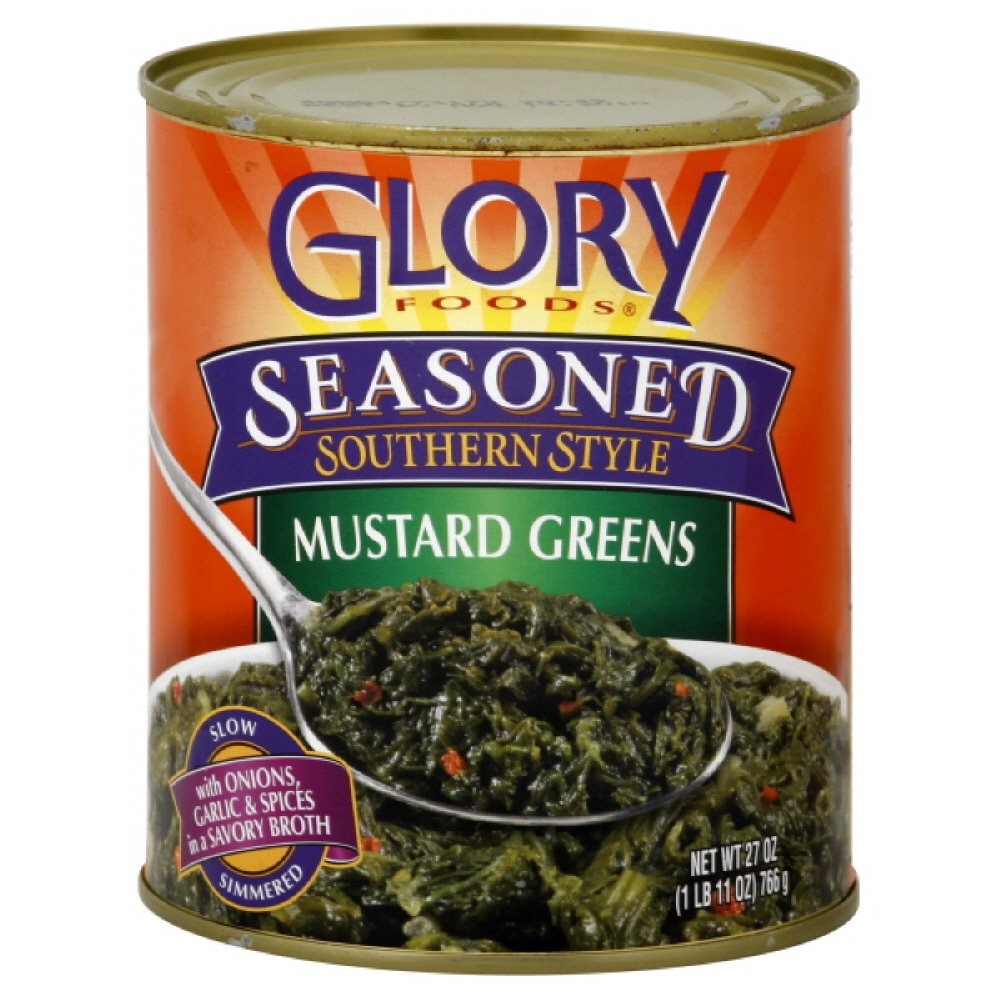
Item Name: Glory Foods Seasoned Mustard Greens, 27-ounces (Pack of6)
Value: 162.0
Unit: Ounce

Price: 2.28